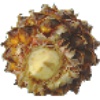
Label: pineapple_mini